Michael Arroyo

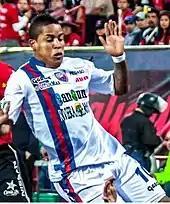
Arroyo playing for Atlante.

On 30 November 2011, Arroyo was transferred to Atlante. He scored a free-kick goal against his old club San Luis, which he chose not to celebrate. He also scored three more goals that season against Guadalajara, UAG and Jaguares de Chiapas. His last game with Atlante was a 0–3 loss against Monterrey. In the summer of 2012, he was loaned out to Barcelona SC in Ecuador, even though he had played for city rivals Emelec for many years.